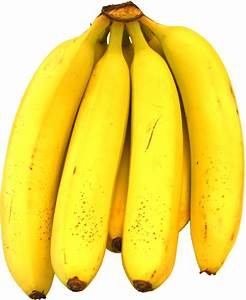
Label: banana